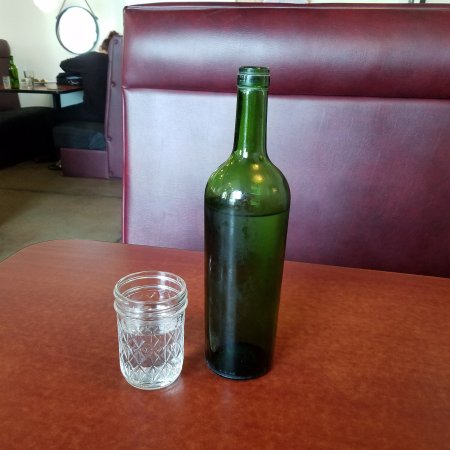
Waste category: glass